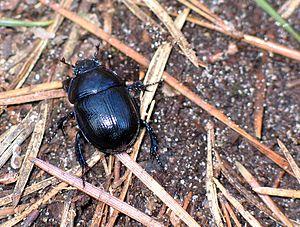
Avec ses quatre mille pages, publiées en dix séries entre 1879 et 1907, les Souvenirs entomologiques est l'œuvre maîtresse de Jean-Henri Fabre, homme de sciences, humaniste, naturaliste, entomologiste éminent, écrivain passionné par la nature et poète français. Elle rapporte plus d'un demi-siècle d'études et de descriptions de la vie et des mœurs des insectes, notamment coléoptères et hyménoptères. La rigueur de la méthode scientifique, la recherche sur le terrain et les expérimentations, les réflexions philosophiques, y sont intégrées dans une foule de souvenirs d'enfance, de récits émouvants sur les personnages étranges du monde des insectes, mais aussi les joies de la découverte et les drames de la vie. À la fois, scientifique, poétique et lyrique, l'ensemble constitue un « hymne à la nature et à la connaissance ».
Les Geotrupidae forment une famille d'insectes coléoptères, issus de la super-famille des Scarabaeoidea.
Geotrupes, est un genre d'insectes coléoptères de la famille des Geotrupidae, aujourd'hui surtout montagnards, prairiaux et forestiers, mais on peut supposer qu’aux époques préhistoriques, alors que de grands troupeaux d’herbivores sauvages circulaient et entretenaient de vastes réseaux de clairières et de zones humides pâturées, ils étaient plus nombreux et présents sur des milieux plus variés.